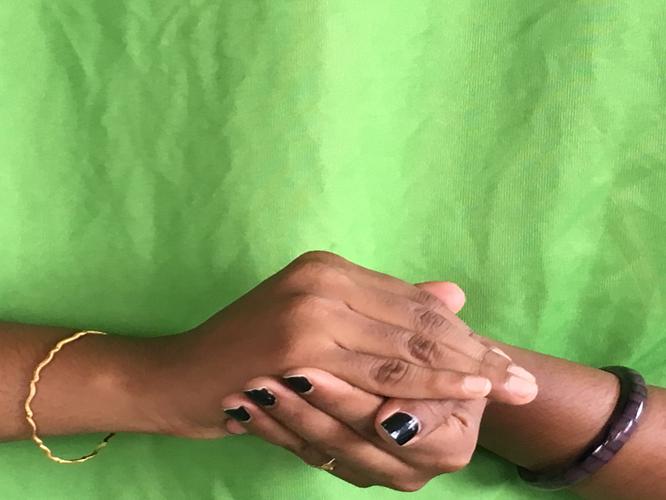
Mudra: Samputa
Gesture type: double_hand